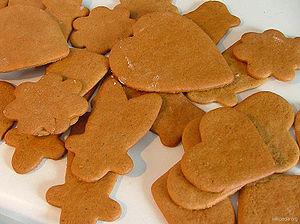
Les piparkūkas sont des petits biscuits secs épicés originaires de Lettonie. Ils ont diverses formes : sapin, cloche, lapin, champignon, lune, étoile, cœur... Généralement en vente en période de Noël, en petits ballotins en grande surface et aux marchés de Noël, on en trouve également de plus gros, plus artisanaux qui sont souvent glacés au sucre pour obtenir une forme plus « recherchée » : des personnages, des cœurs décorés, des inscriptions de Fêtes de fin d'année, etc.